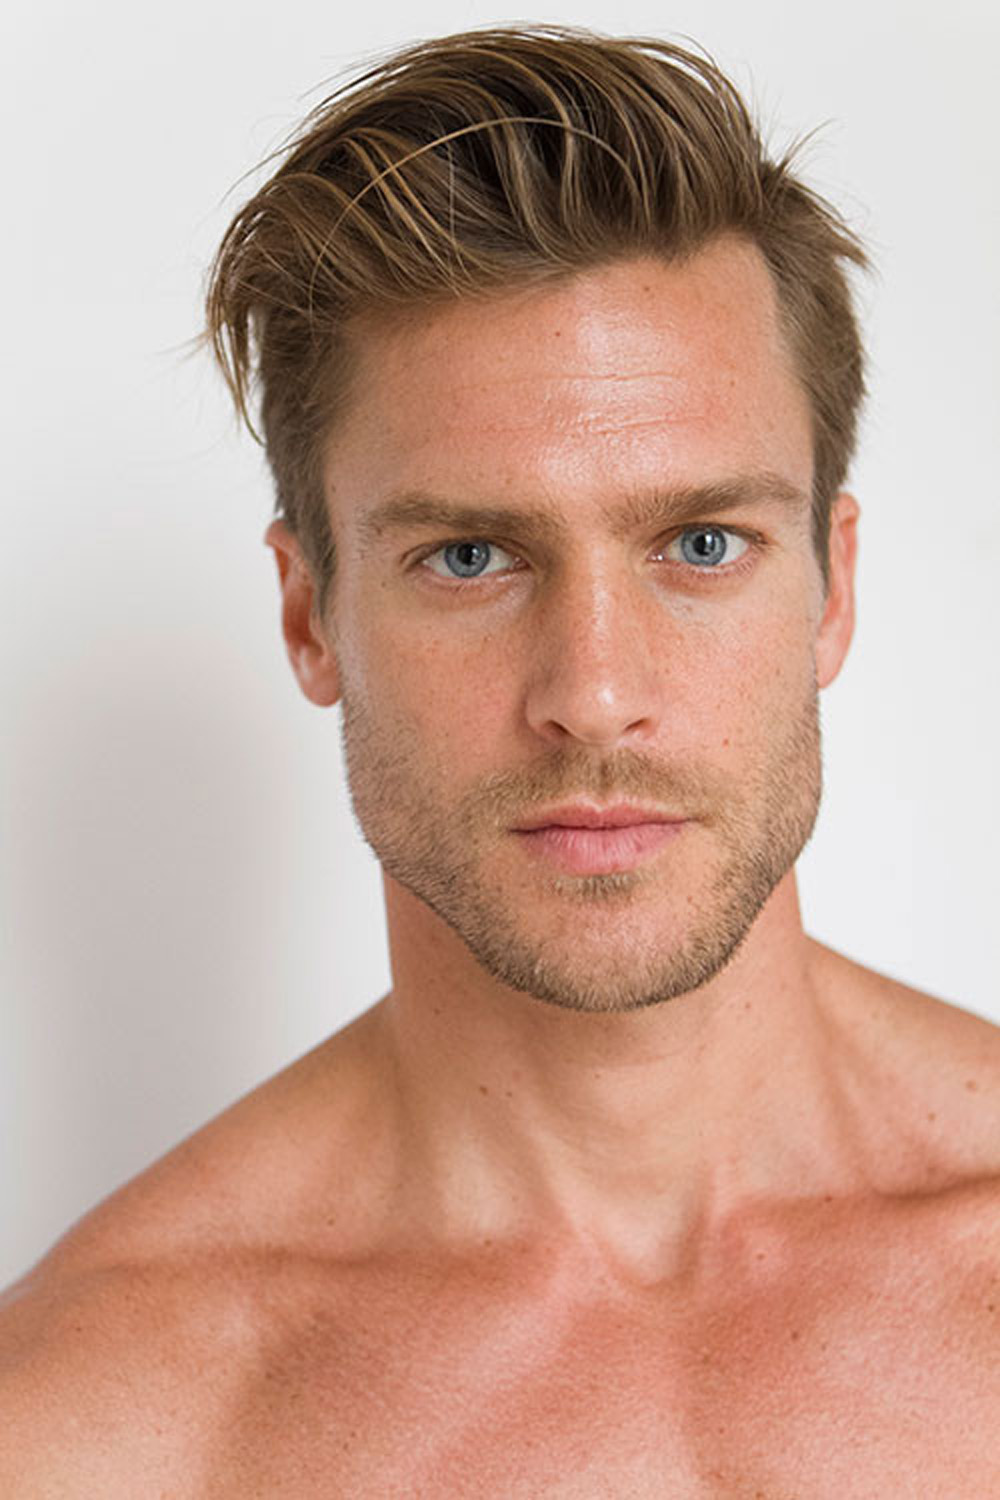
Portrait style: Real Portrait